Doppelgänger Paul

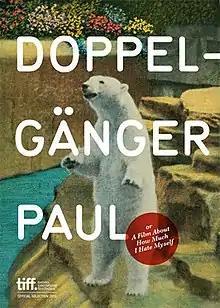
Film poster

Doppelgänger Paul, or A Film About How Much I Hate Myself is a Canadian comedy film, directed by Dylan Akio Smith and Kris Elgstrand and released in 2011.